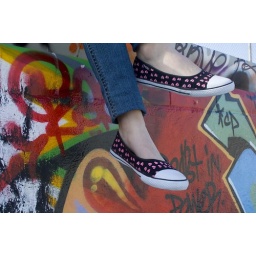
Her shoes struck me by their bright colors, blending in nicely with the wall beneath.